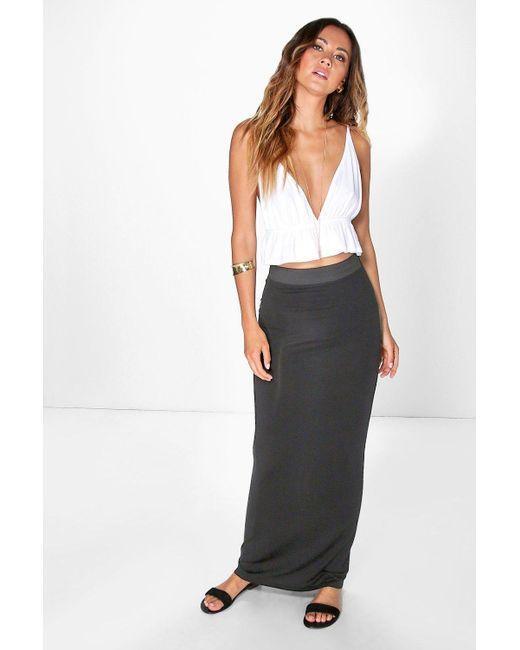
DAMEN NEUER LANGER DAMEN JERSEY MAXI ZIGEUNERROCK